Princeton, New Jersey

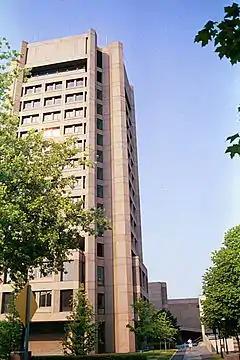
Princeton University's Fine Hall, home of its Department of Mathematics

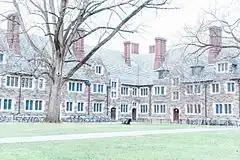
Princeton University's campus. The university is one of eight Ivy League universities and once had Albert Einstein as a lecturer.

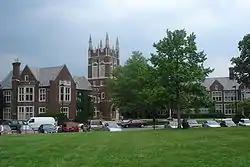
Princeton High School

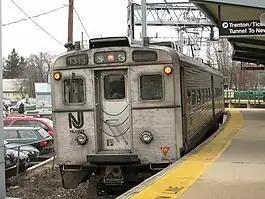
The "Dinky" at the Princeton Branch platform at Princeton Junction

Princeton University, one of the world's most prominent research universities, is a dominant feature of the community. Established in 1746 as the College of New Jersey and relocated to Princeton ten years later, Princeton University's main campus has its historic center on Nassau Street and stretches south from there. Its James Forrestal satellite campus is located in Plainsboro Township, and some playing fields lie within adjacent West Windsor Township. Princeton University was featured at the top of "U.S. News & World Report"s national university rankings for the ninth consecutive year in 2024, as well as topping comparable lists by "Forbes" and "The Wall Street Journal".